Bougatsa

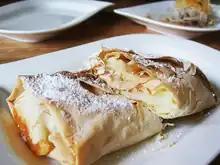
Bougatsa made in Thessaloniki

Traditional Greek bougatsa is prepared from hand-made phyllo dough wrapped around a filling. After it is baked about 30–35 minutes in the oven, it is cut into small pieces and served hot on a small plate. The "bougatsa cream" is filled with semolina custard; it is then cut into small pieces and served hot, topped with lightly dusted powdered icing sugar and/or cinnamon.